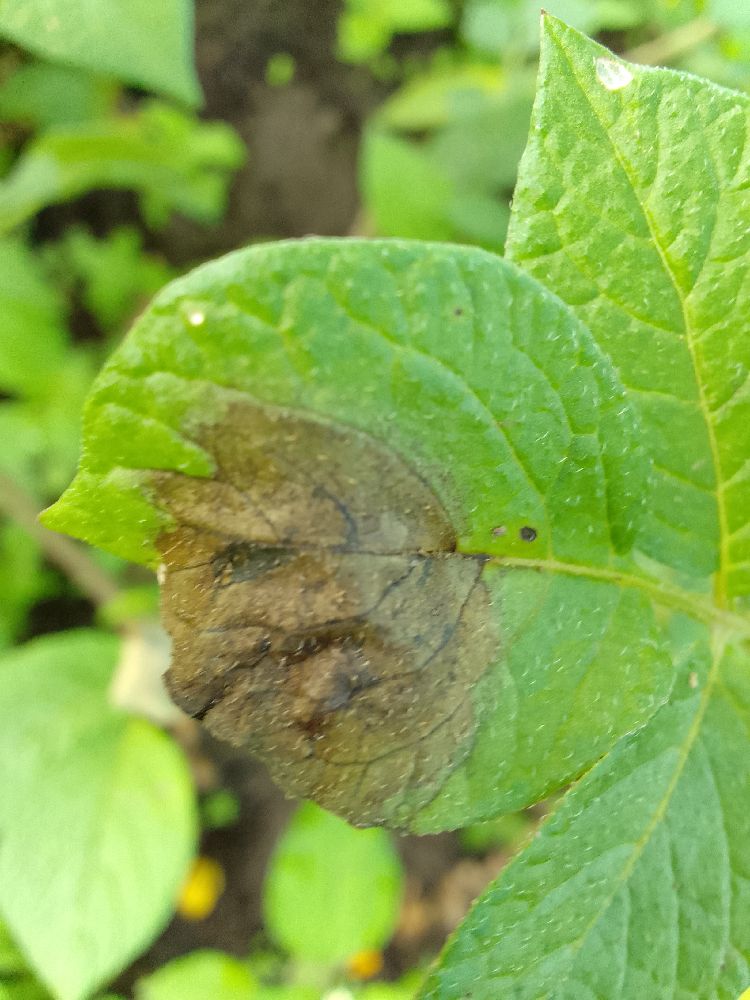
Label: Late blight